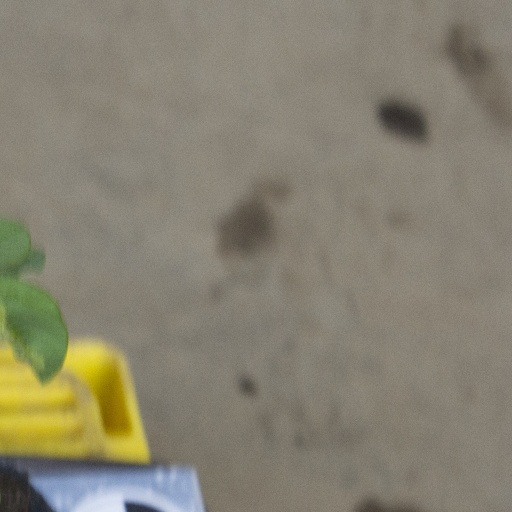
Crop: soybean